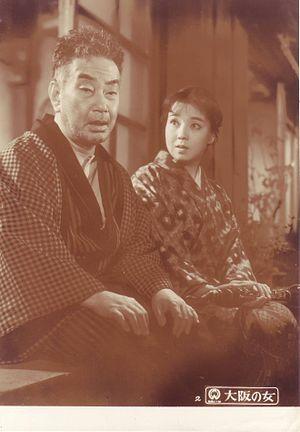
Teinosuke Kinugasa est un réalisateur, scénariste et acteur japonais, né le 1ᵉʳ janvier 1896 dans la préfecture de Mie et mort le 26 février 1982 à Kyoto.